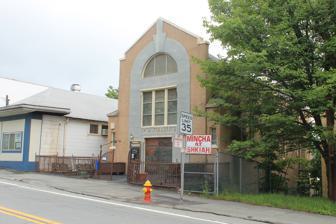
Building: Loch Sheldrake Synagogue
Country: United States of America
Year built: 1930
Hisotirc synagoues in Sullivan County, New York, United States Loch Sheldrake Synagogue The synagogue in 2013 Religion Affiliation Orthodox Judaism Rite Nusach Ashkenaz Ecclesiastical or organisational status Synagogue Leadership Rabbi Aaron Mendel Rabbi Dr. Rashi Shapiro (Emeritus) Location Location 1150 State Highway 52, Loch Sheldrake , Sullivan County , New York 12759 Country United States Location in New York Geographic coordinates 41°46′15″N 74°39′29″W / 41.77083°N 74.65806°W / 41.77083; -74.65806 Architecture Architect(s) Mr. Okun John Bullock Type Synagogue architecture Style Late 19th and early 20th century Completed 1930 Website hebrewcong .com Loch Sheldrake Synagogue U.S. National Register of Historic Places Area less than one acre NRHP reference No. 97000844 Added to NRHP August 12, 1997 Loch Sheldrake Synagogue , also called the Hebrew Congregation of Loch Sheldrake and officially Loch Sheldrake Adas Yisroel , is a historic Orthodox Jewish congregation and synagogue , located on NY 52, north of the junction of NY 52 and Loch Sheldrake Road in Loch Sheldrake , Sullivan County , New York , in the United States. The synagogue was built between 1922 and 1930 of buff-colored brick on a concrete foundation, three bays wide and five bays deep. It is surmounted by a steep gable roof and features a projecting, stepped-gabled entrance pavilion with a limestone parapet . The synagogue was added to the National Register of Historic Places in 1997. The synagogue is open for daily prayer services in the summer and worships according to the Ashkenazi rite . The spiritual leader of the synagogue during the summer is Rabbi Rashi Shapiro. References